Computed tomography of the chest

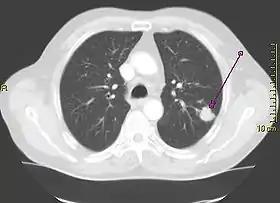
A "lung window" CT scan showing a lung cancer in the left lung

Computed tomography of the chest or chest CT is a group of computed tomography scan protocols used in medical imaging to evaluate the lungs and search for lung disorders.